Agitator (newspaper)

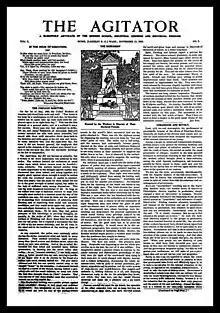
Cover of volume 1, number 1 of "The Agitator," dated Nov. 15, 1910.

The Agitator was a radical newspaper published by Jay Fox of the anarchist Home Colony in the American state of Washington from 1910 to 1912.